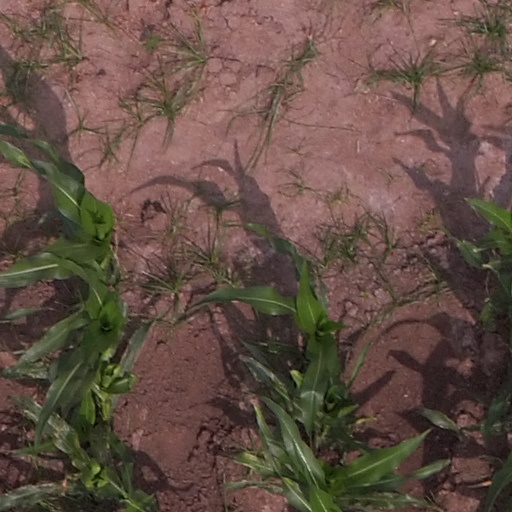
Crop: maize; corn